Overland Limited (UP train)

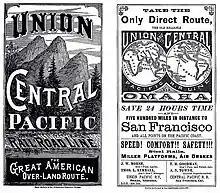
CPRR/UPRR "The Great American Over-land Route" Time Table cover (1881)

The first contiguous transcontinental rail service on "The Great American Over-land Route" between the eastern terminus of the Union Pacific on the Missouri River at Council Bluffs, Iowa/Omaha, Nebraska via Ogden, Utah (CPRR) and Sacramento (WPRR/CPRR) to the San Francisco Bay at the Oakland Wharf was opened over its full length in late 1869. At that time just one daily passenger express train (and one slower mixed train) ran in each direction taking 102 hours to cover that 1,912 miles of the just completed Pacific Railroad route. The first class fare between Council Bluffs/Omaha and Sacramento (the end of the Central Pacific Railroad proper) was $131.50. The additional fares on connecting trains east of Omaha/Council Bluffs on other lines were $20.00 to St. Louis, $22.00 to Chicago, $42.00 to New York, and $45.00 to Boston. Round trip first class 30-day excursion fares between Omaha and San Francisco in 1870 ranged from $170 per person for groups of 20 to 24 to $130 for groups of 50 or more plus $14 for each double sleeping berth. During the decade of the 1870s the schedule was shortened by only 3 hours. In 1881 the scheduled time for the by then 43 mile shorter trip from Council Bluffs to San Francisco was about 98 hours. The first class fare had dropped to $100 with the combined charges for sleeping car accommodations on the Pullman's (UP) and Silver (CP) Palace Cars totaling $14 for a double berth and $52 for a Drawing Room that slept four.